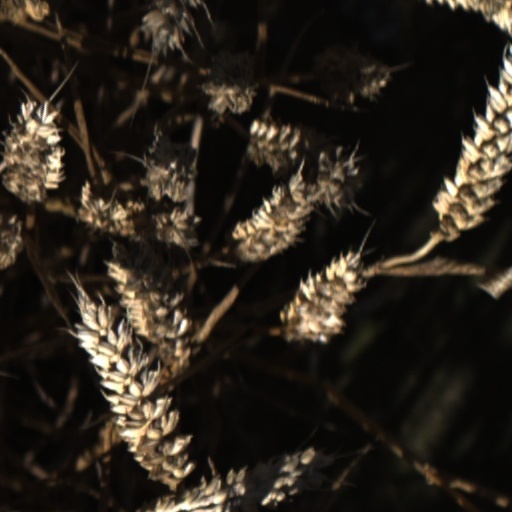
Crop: wheat